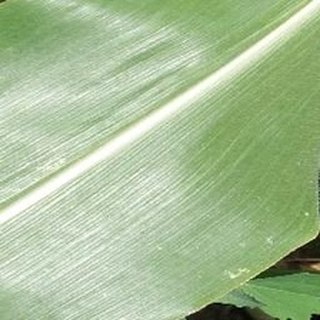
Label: healthy_corn